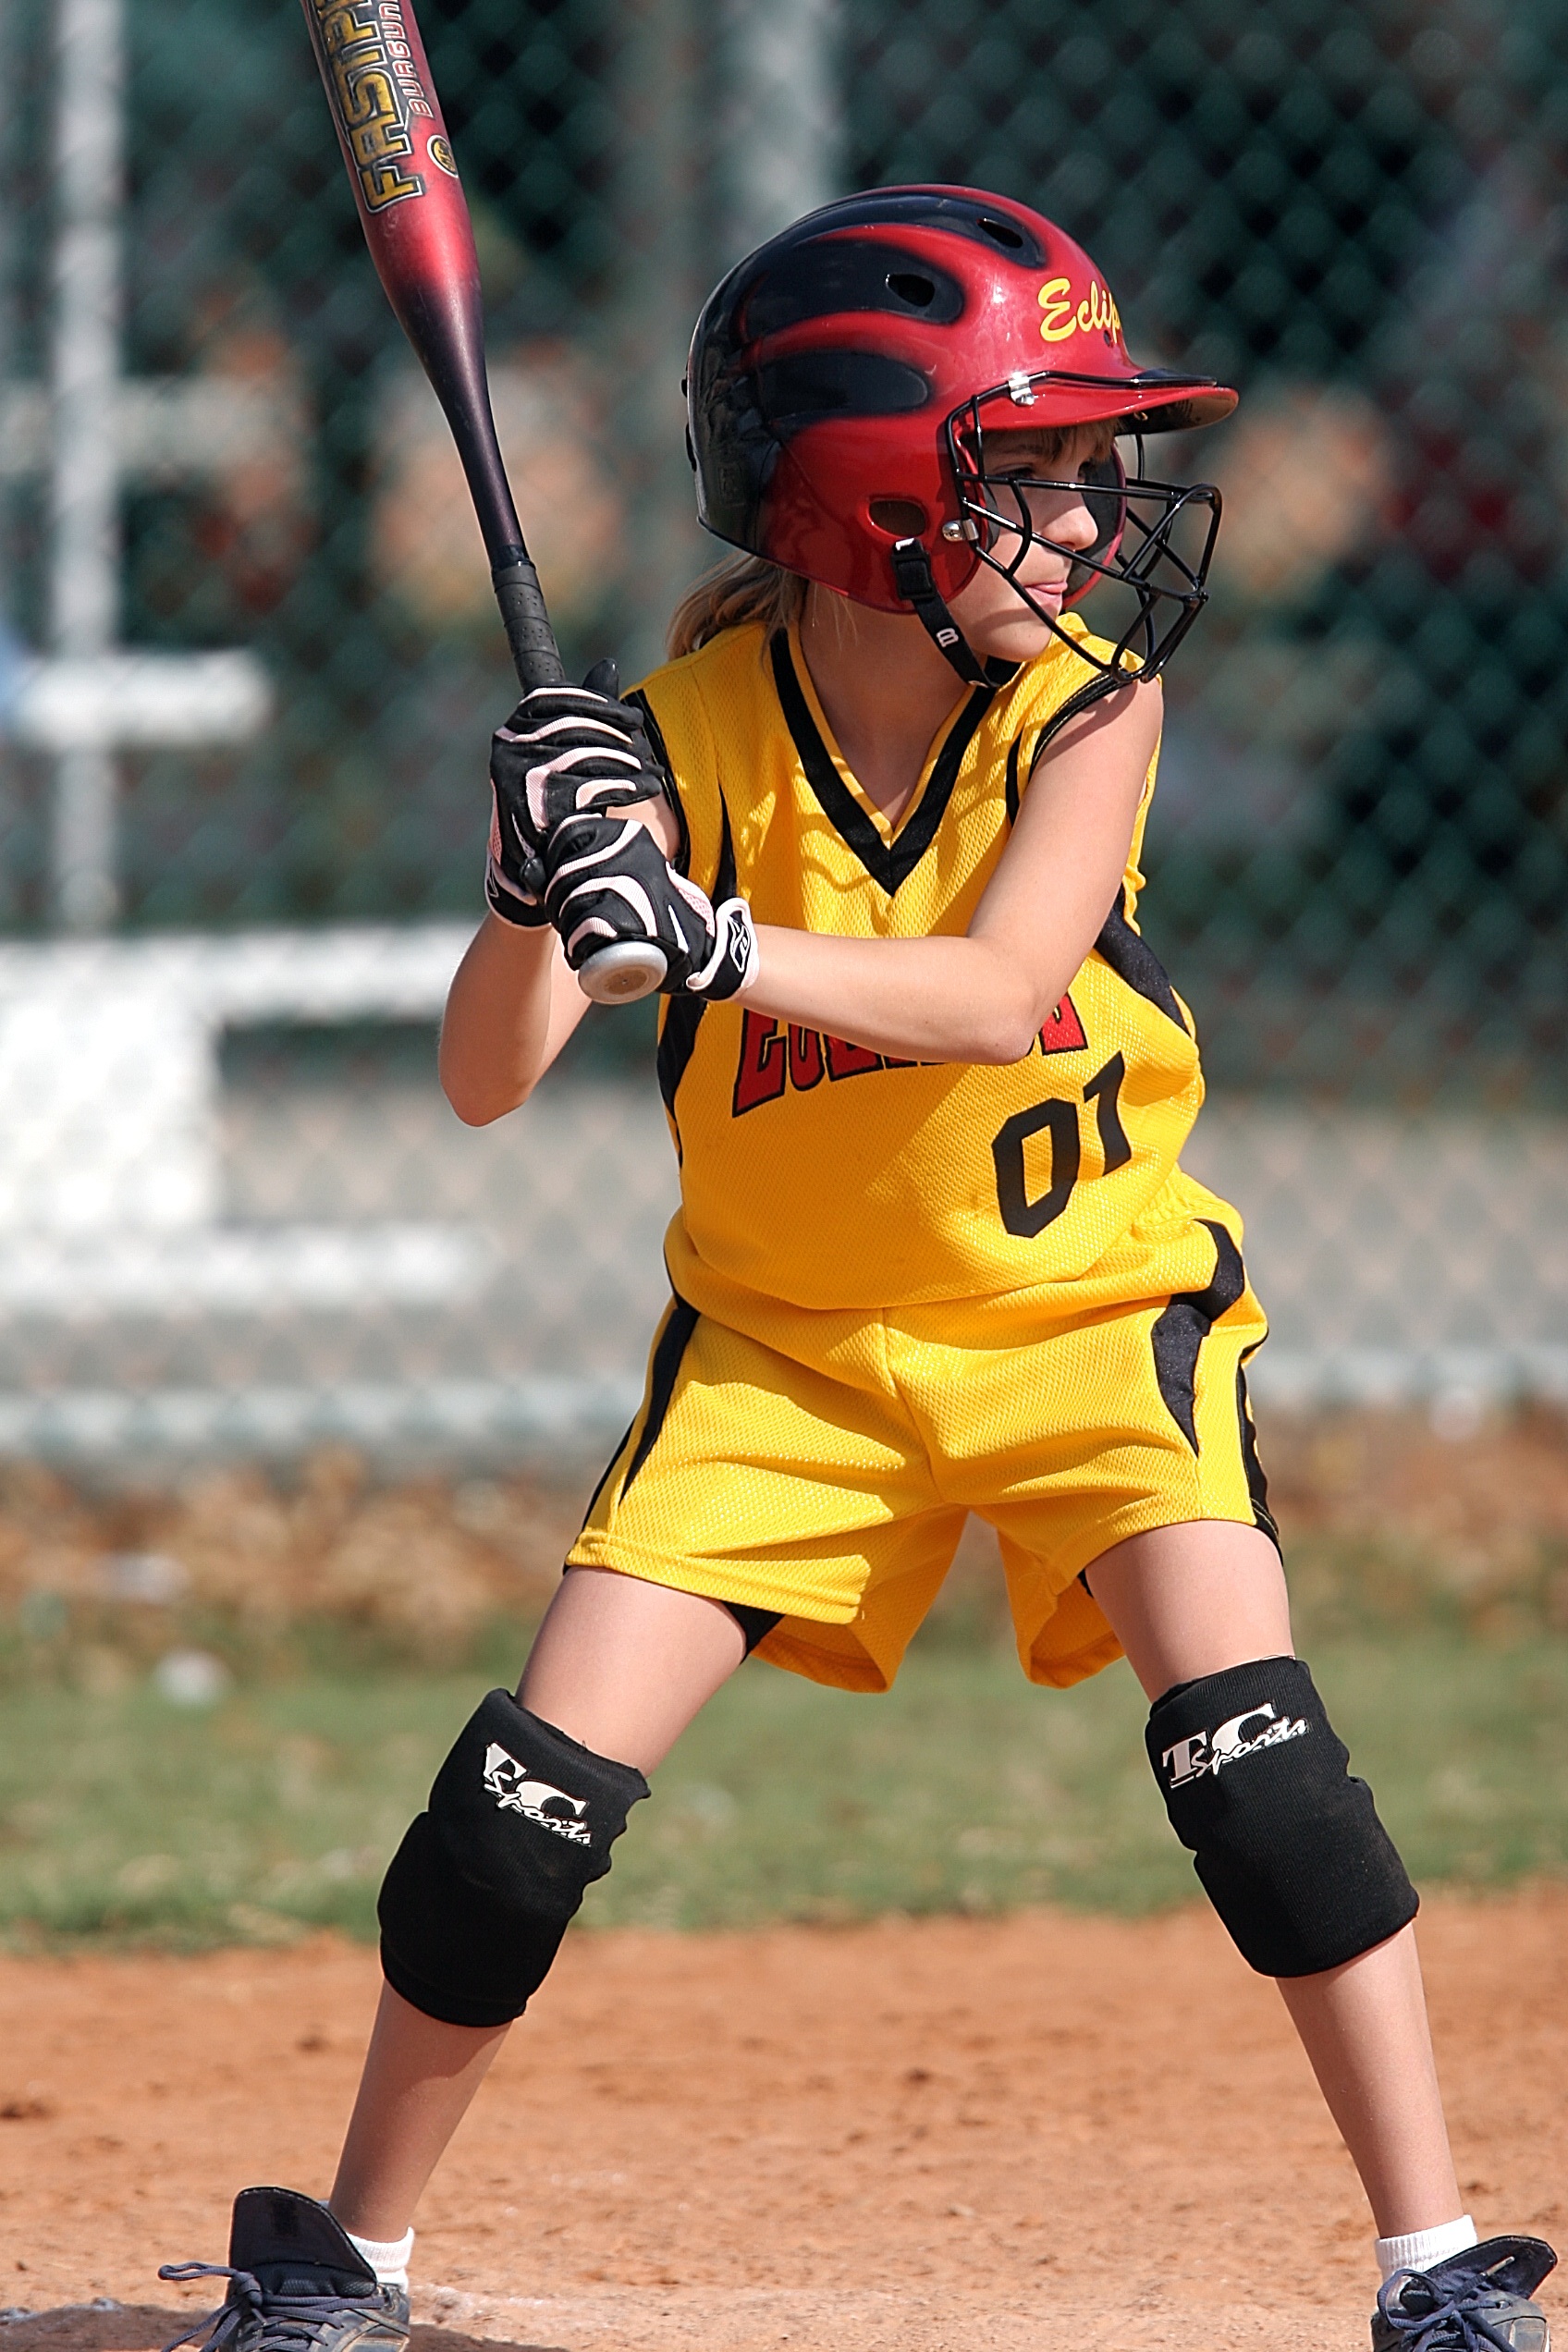
baseball, sport, field, game, home, female, youth, dirt, player, batter, competition, girls, sports, helmet, uniform, bat, athlete, concentration, baseball player, catcher, batting, softball, infield, ball game, hitter, team sport, batter's box, infielder, college baseball, bat and ball games, baseball positions, college softball